Team Heather

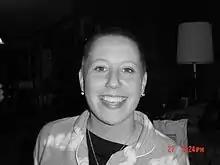
Heather Gardner (Starcher) during chemotherapy treatment in 2001

In 2003, Team Heather represented Heather Gardner (Starcher) in the 2003 National Race for the Cure in her absence. By race day on June 7, 2003, with no organized fundraising efforts, Team Heather raised $5,500 for Susan G. Komen for the Cure.